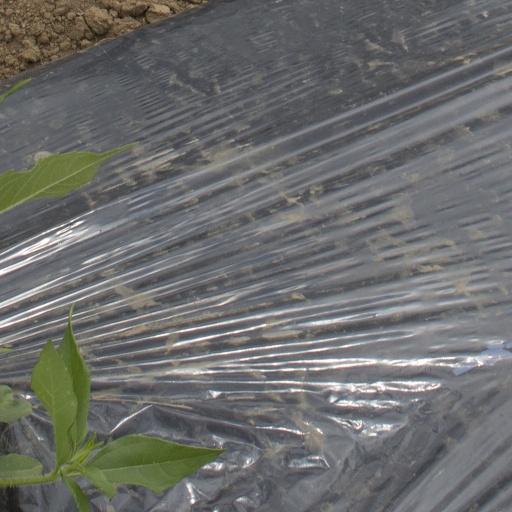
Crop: Jerusalem artichoke